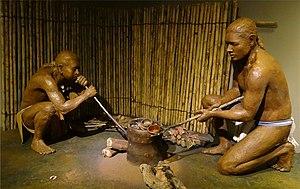
Diorama